Antigonid Macedonian army

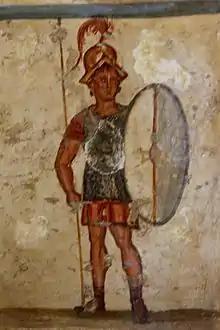
Fresco of an Ancient Macedonian soldier ("thorakitai") wearing chainmail armor and bearing a "thureos" shield, 3rd century BC; Archeological Museum in Istanbul.

The Antigonid Macedonian army was the army that evolved from the ancient Greek kingdom of Macedonia in the period when it was ruled by the Antigonid dynasty from 276 BC to 168 BC. It was seen as one of the principal Hellenistic fighting forces until its ultimate defeat at Roman hands at the Battle of Pydna in 168 BC. However, there was a brief resurgence in 150-148 during the revolt of Andriscus, a supposed heir to Perseus.